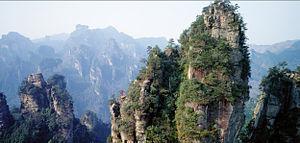
Cet article recense les sites inscrits au patrimoine mondial en Chine.